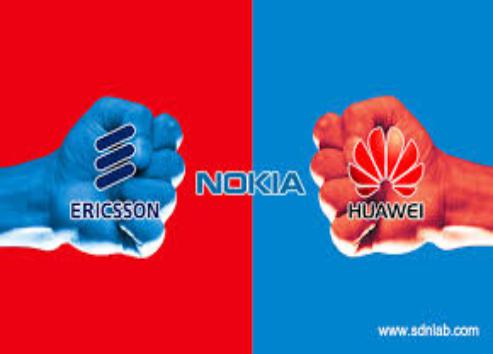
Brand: Ericsson
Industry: Electronic